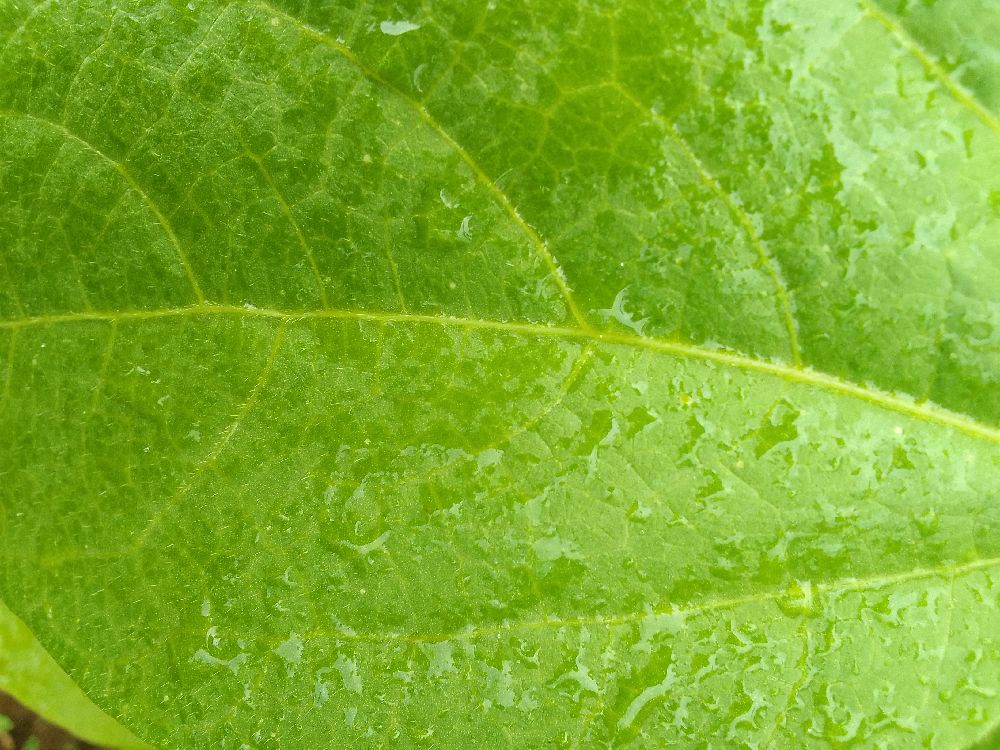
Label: healthy